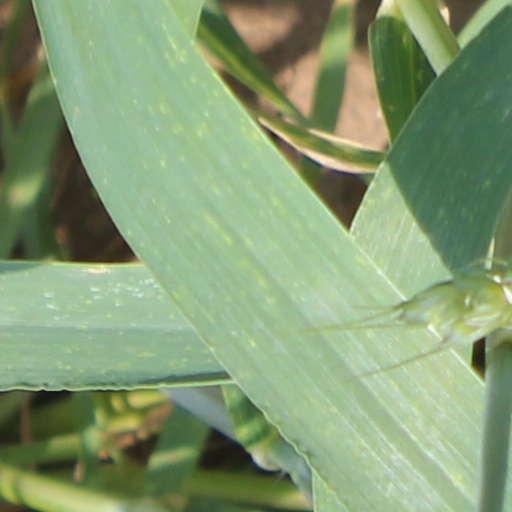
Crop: wheat